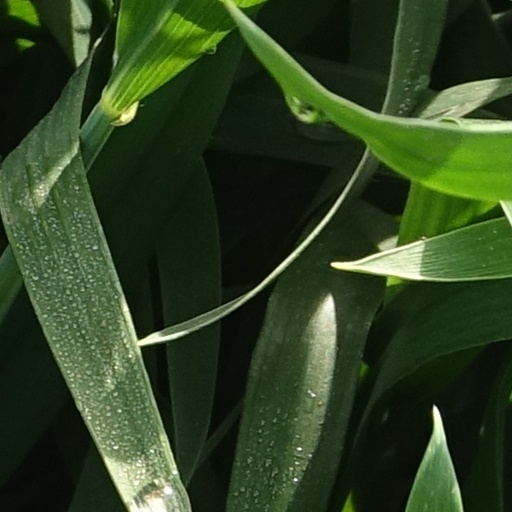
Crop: wheat